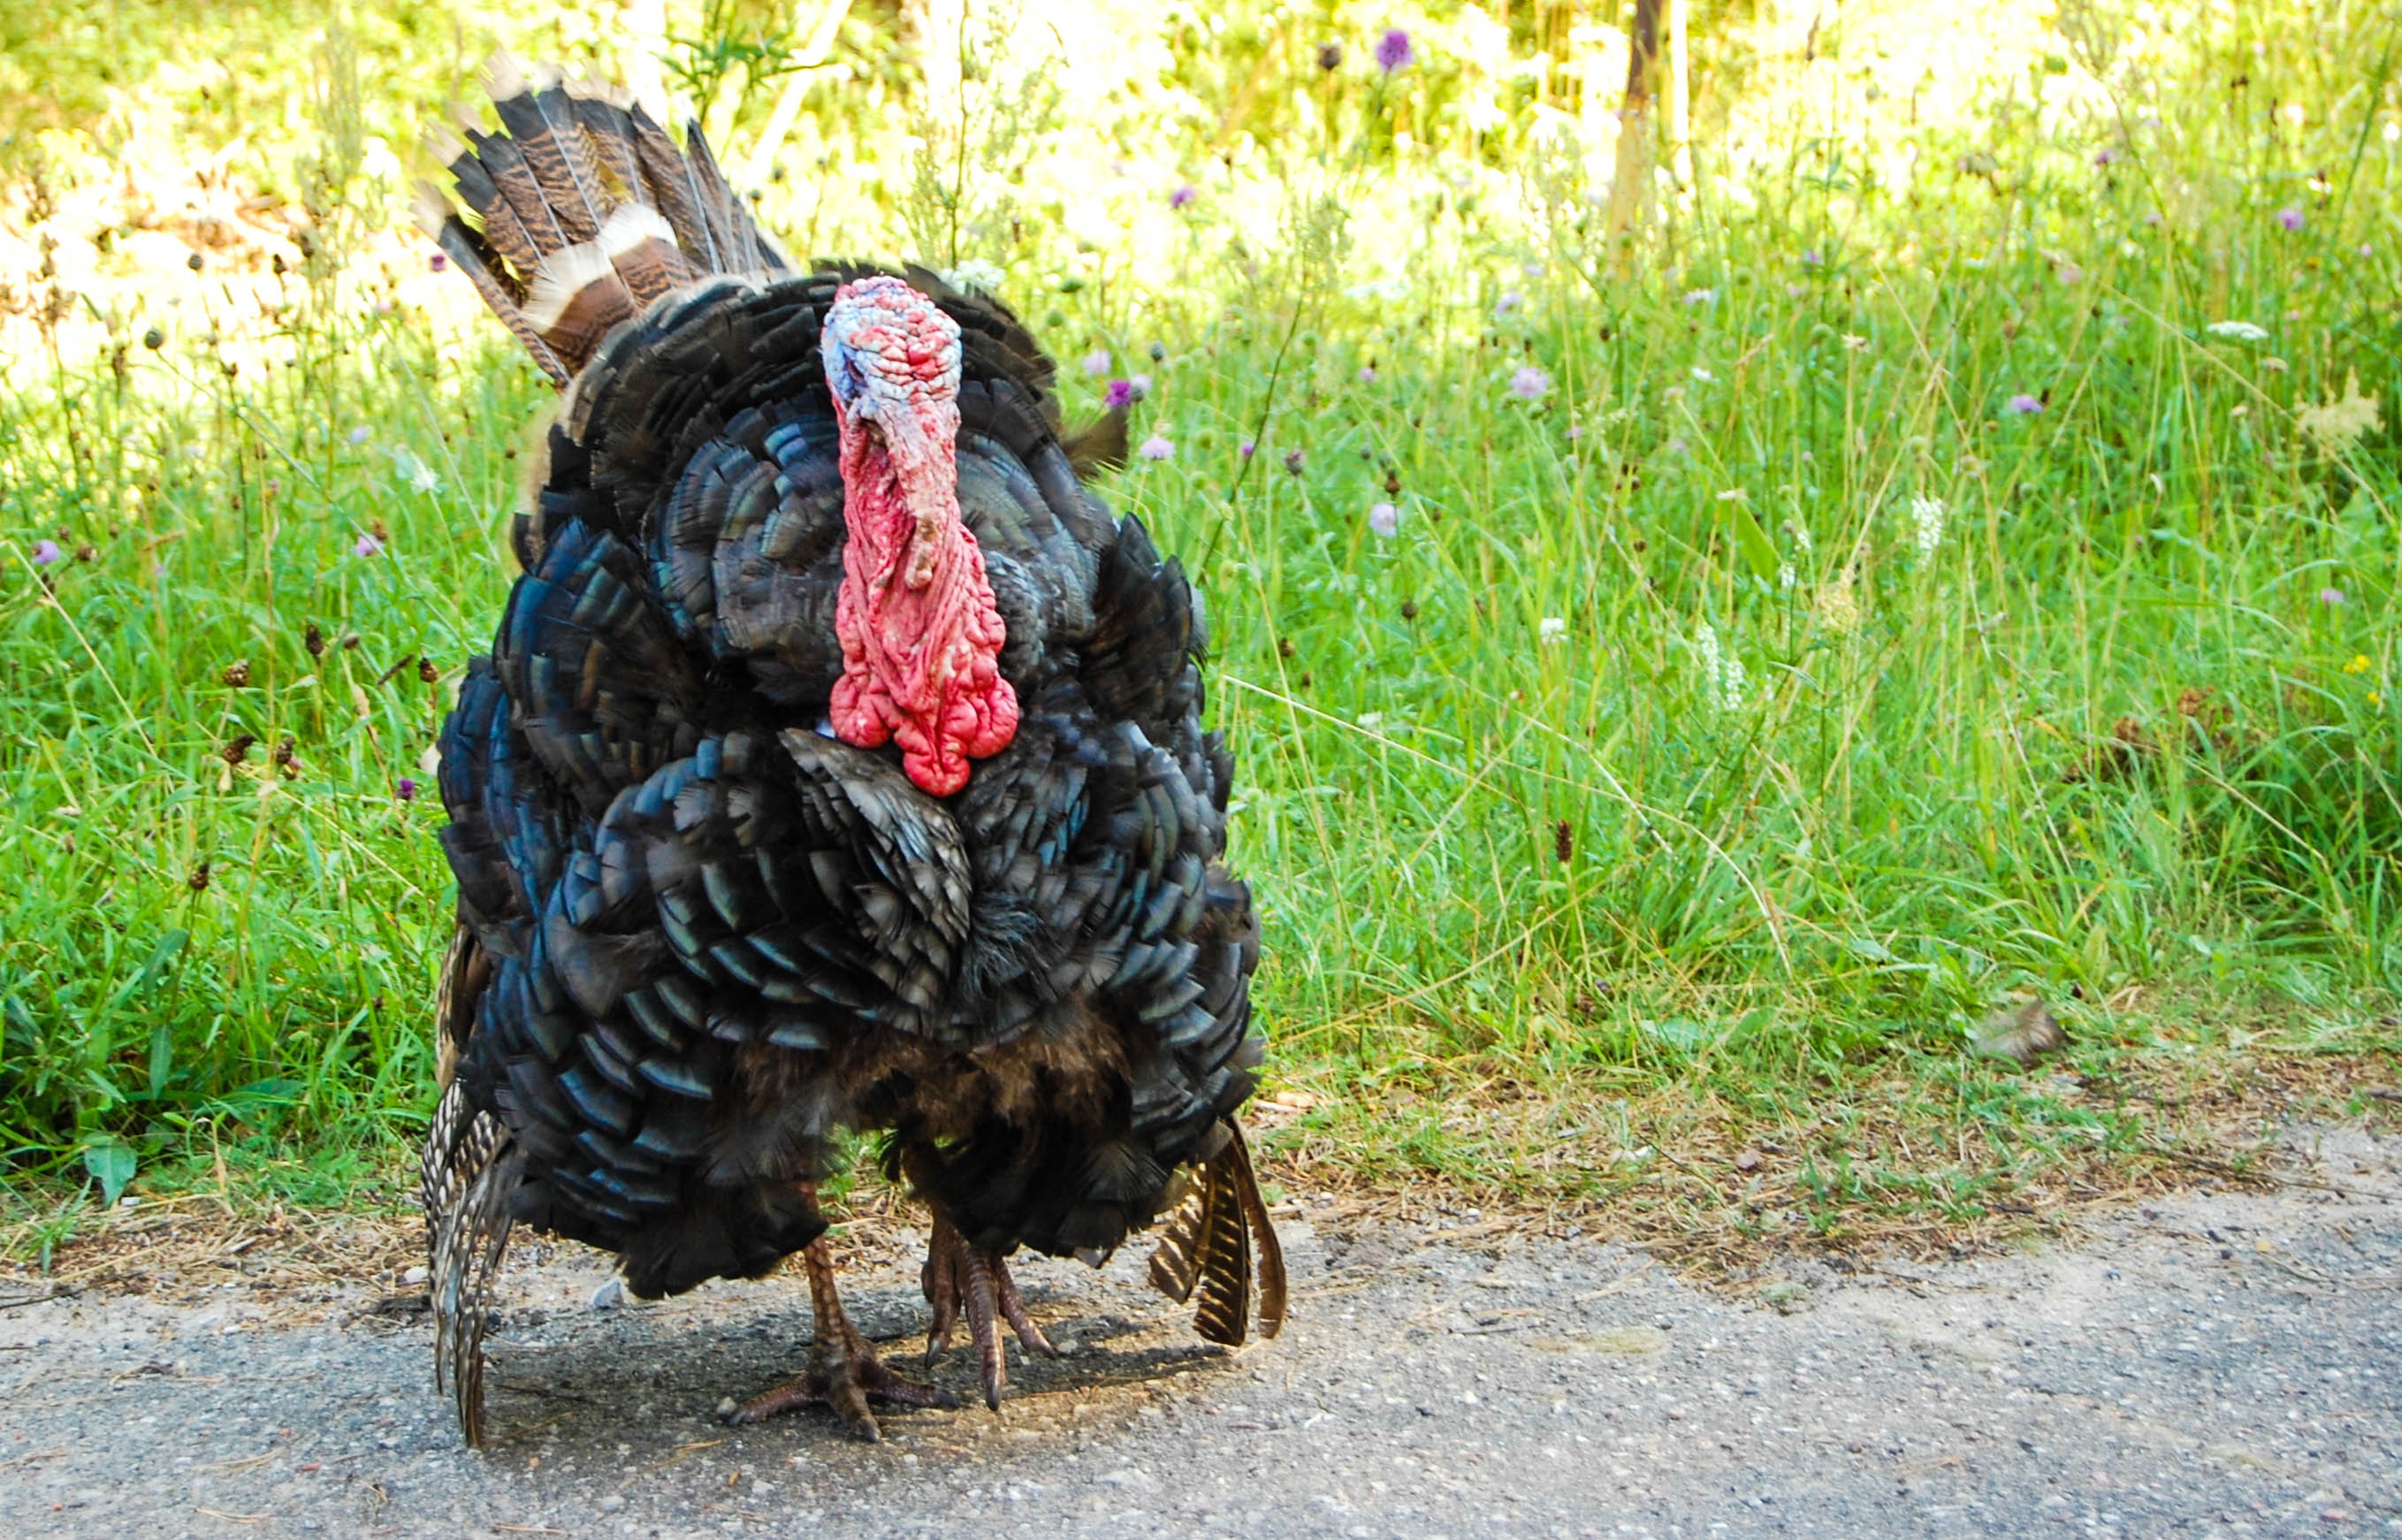
nature, bird, white, farm, prairie, house, pen, home, animal, celebration, wildlife, rust, red, beak, color, flight, perch, brown, blue, christmas, meat, chicken, fowl, fauna, ridge, rooster, cock, crest, nutrition, eye, galliformes, turkey, head, vertebrate, feathered, bird watching, plume, living nature, phasianidae, new year's eve, wild turkey, goose feather, isolate, domesticated turkey, indumentum, pecten, seedeater